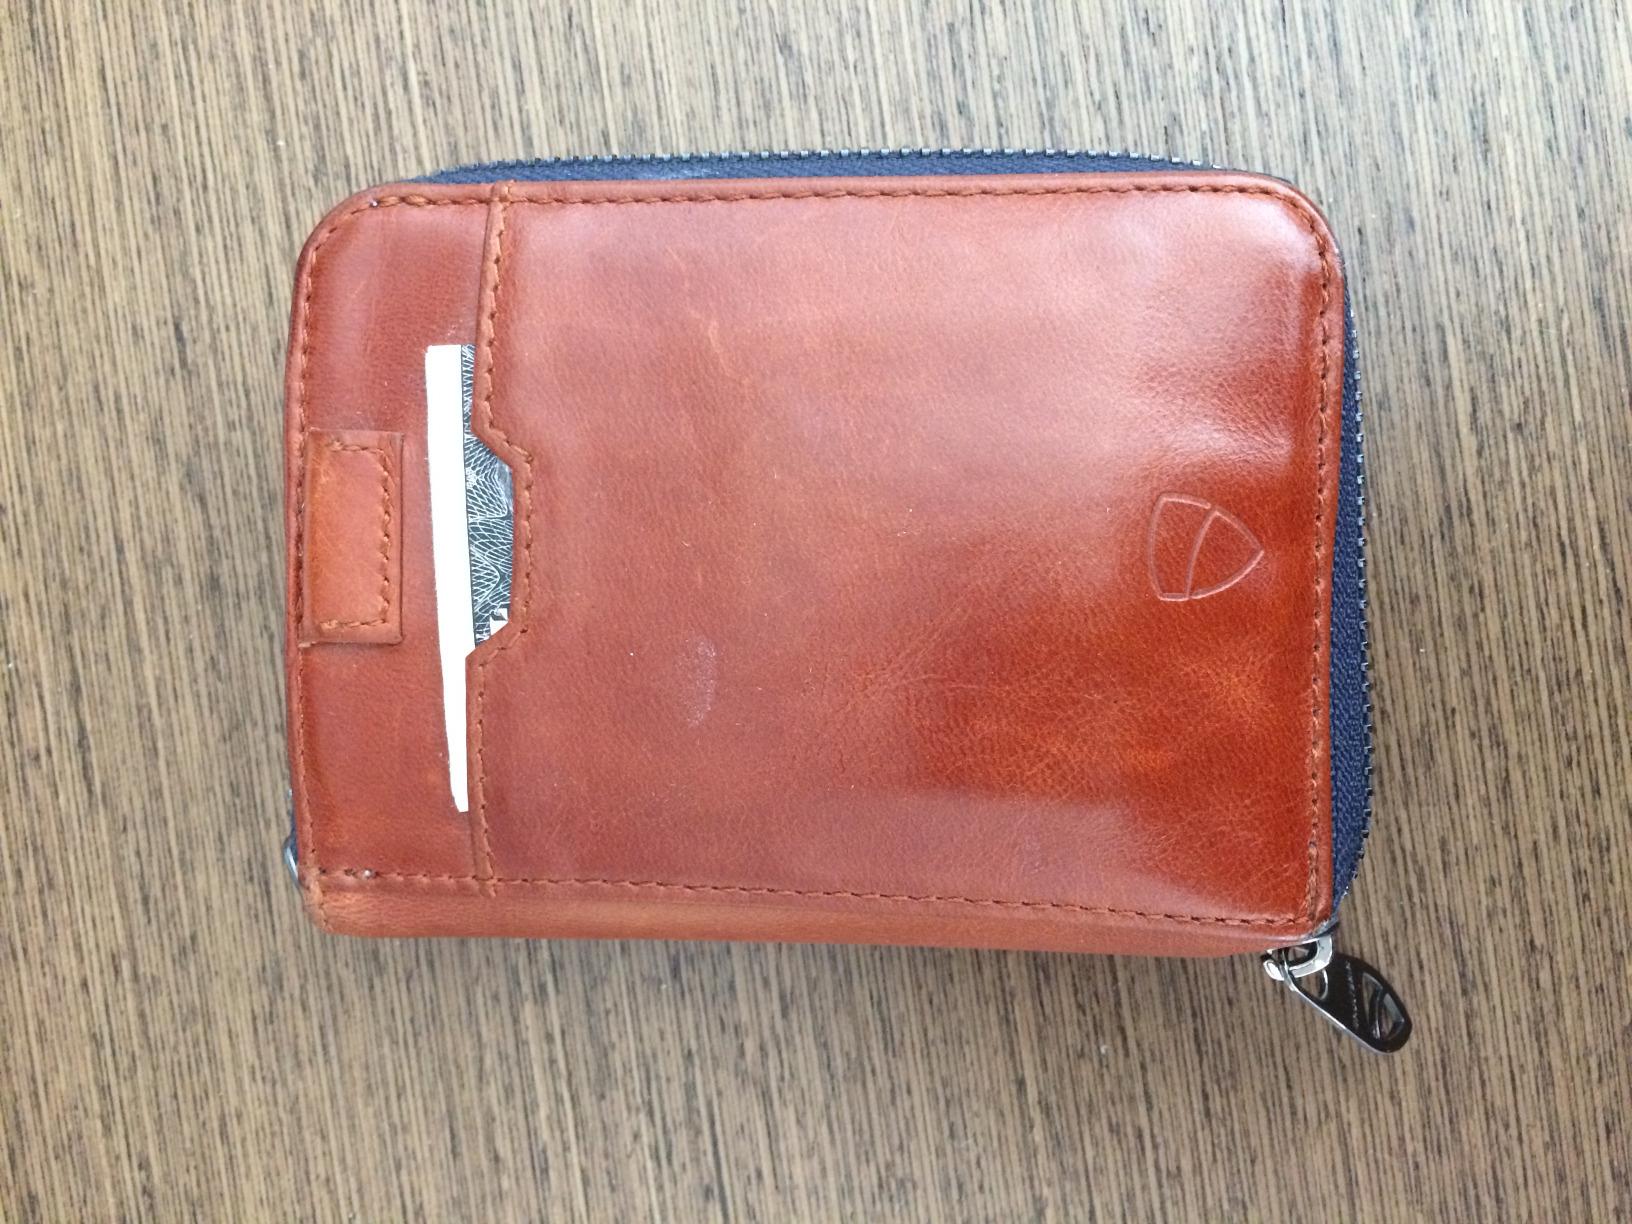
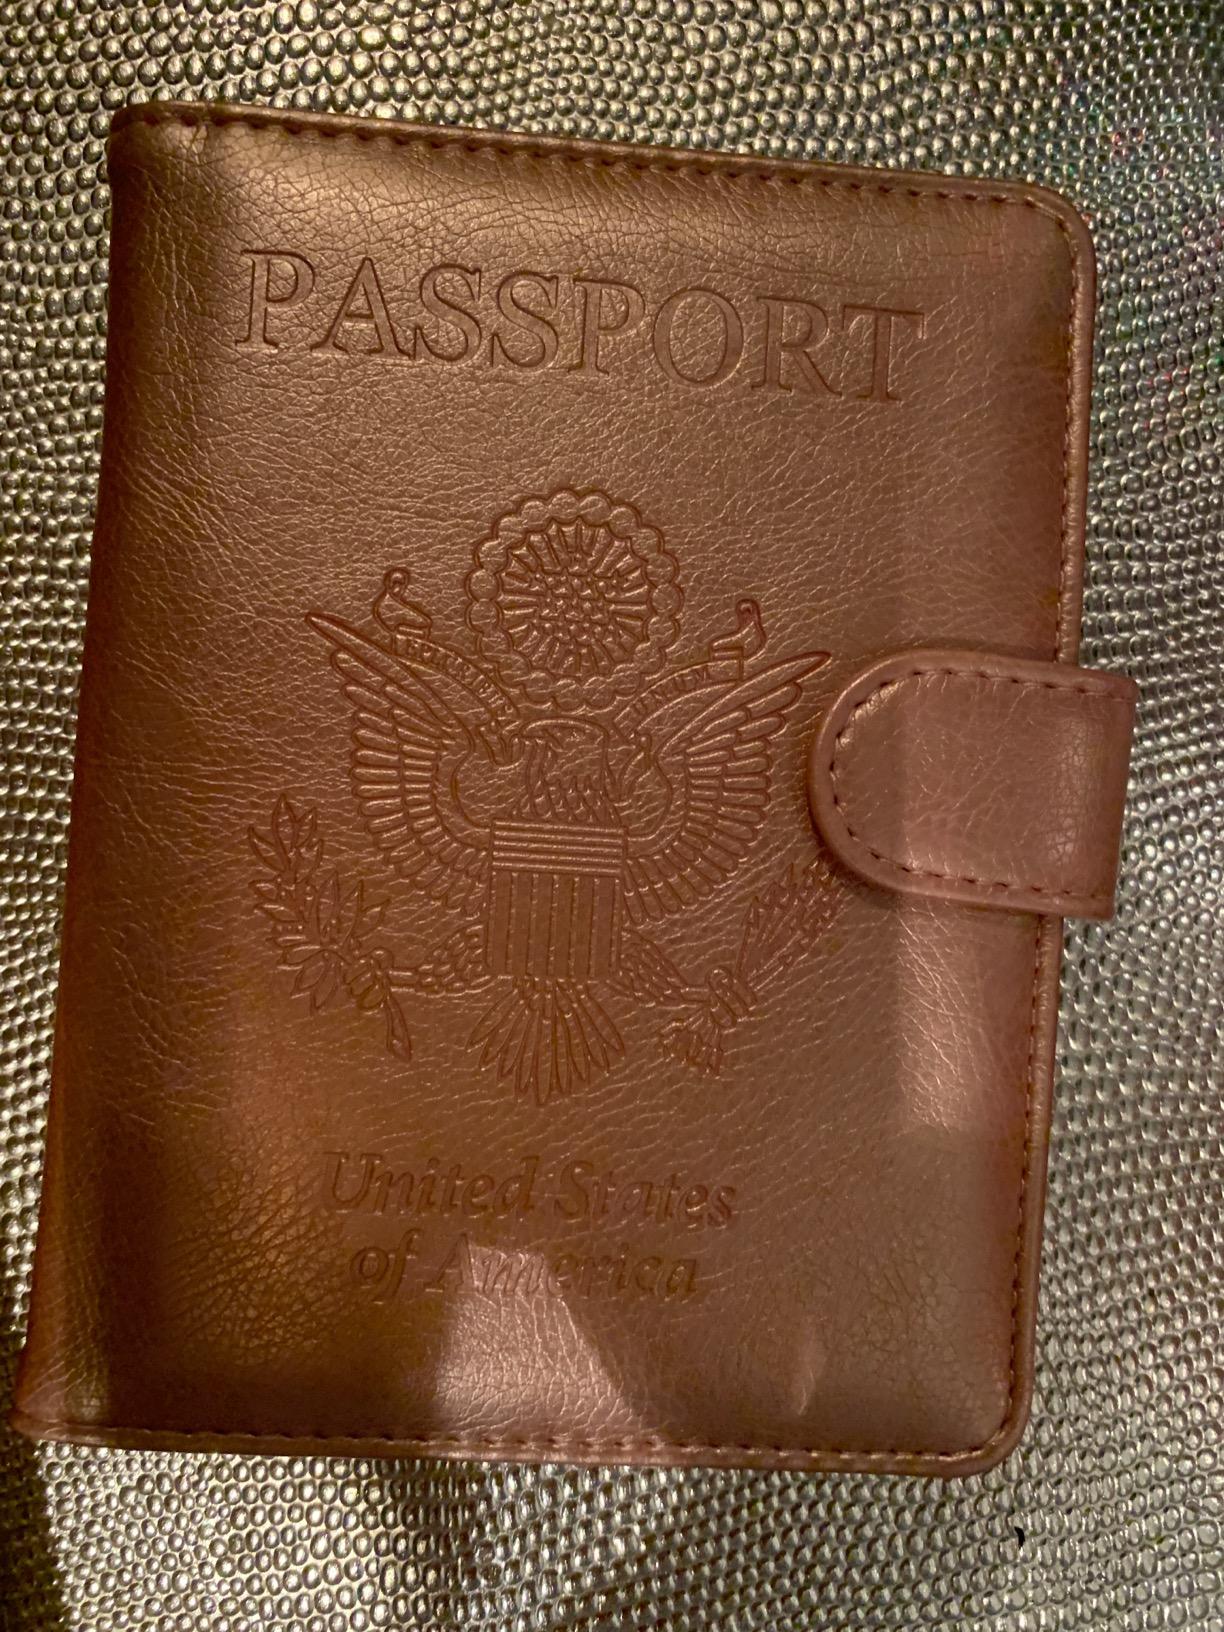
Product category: accessories_wallet
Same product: no